NimbleTV

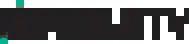

NimbleTV was a technology company that allowed subscribers to view live and time-shifted streams of over-the-air and cable television content on internet connected devices. The service was cloud-based and did not require hardware. The beta was rolled out in Spring 2012 and the service officially launched in New York City in December 2013.